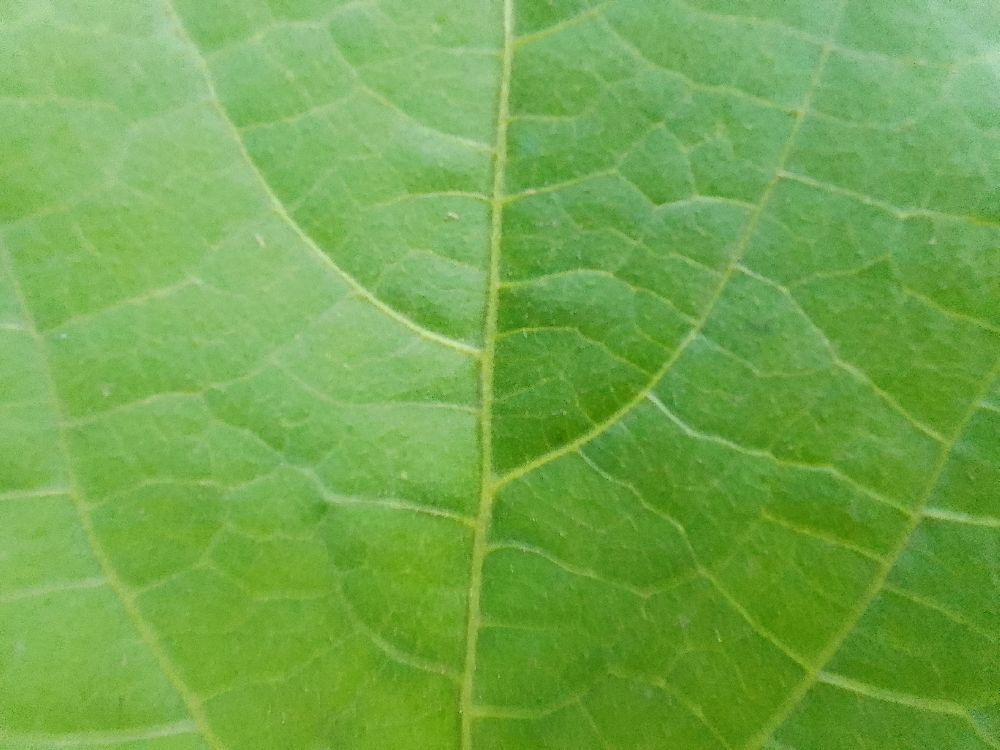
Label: healthy